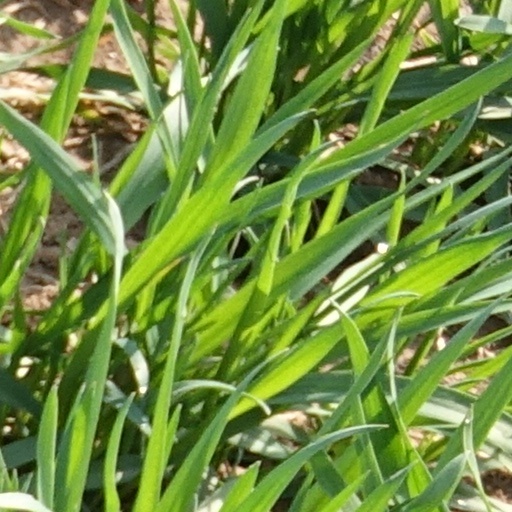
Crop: wheat